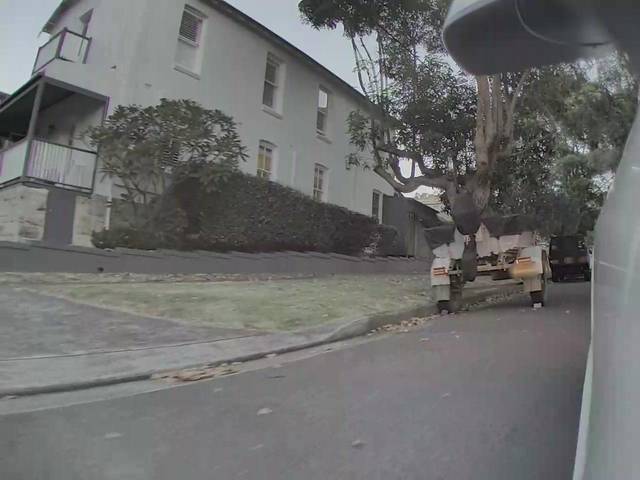
Region: Australia
Coordinates: -33.793, 151.273